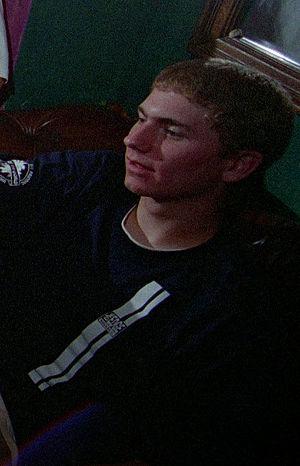
Scott Raynor fut un membre cofondateur du groupe californien de pop-punk Blink-182, jusqu'à son remplacement par Travis Barker lors de la tournée qui suivait le lancement de l'album Dude Ranch. Scott est également passionné pour les batteurs de jazz.